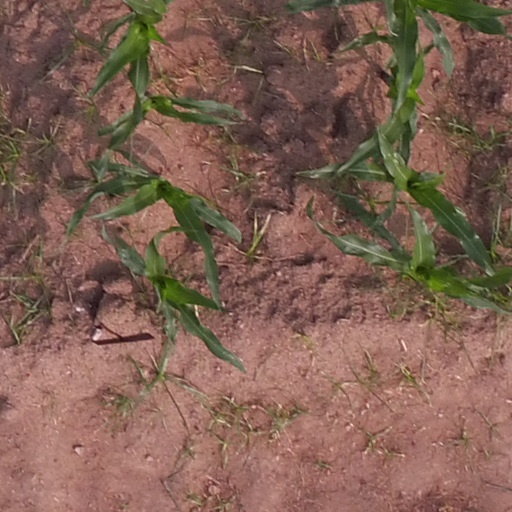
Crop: maize; corn